Victor Cazalet

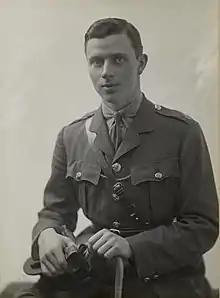
Cazalet in the 1910s

Colonel Victor Alexander Cazalet, MC (27 December 1896 – 4 July 1943) was a British Conservative Party Member of Parliament for nineteen years. He came from a prominent, wealthy English family.